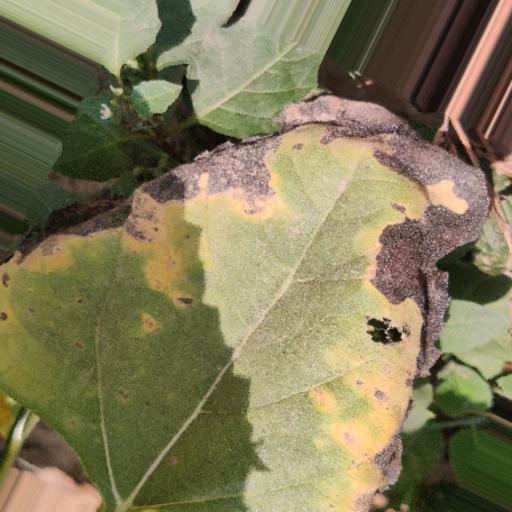
Label: Leaf_scars